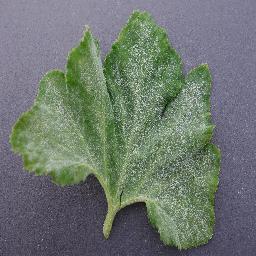
Label: Squash___Powdery_mildew